Rita Levi-Montalcini

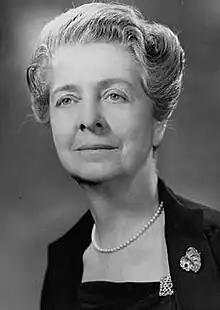
Rita Levi-Montalcini, . Image courtesy of the Bernard Becker Medical Library, Washington University School of Medicine.

Rita Levi-Montalcini (22 April 1909 – 30 December 2012) was an Italian neurobiologist. She was awarded the 1986 Nobel Prize in Physiology or Medicine jointly with colleague Stanley Cohen for the discovery of nerve growth factor (NGF).